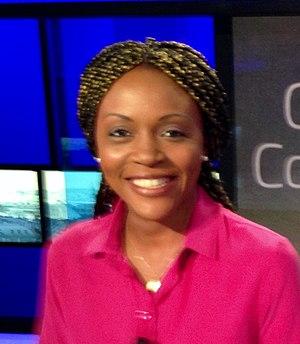
Promotion du livre de photos ""Congo Couleur Nuit"""